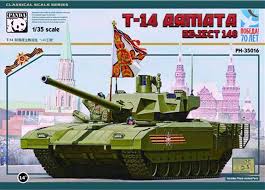
Label: T-14